Fayetteville Fire Department Fire Station 1

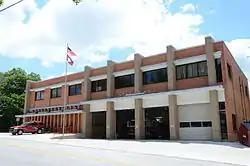

The Fayetteville Central Fire Station is a historic fire station at 303 West Center Street in Fayetteville, Arkansas. It is a two-story masonry structure, built out of brick in 1963 to a design by local architect T. Ewing Shelton. Its front facade is divided into seven sections by protruding brick piers of contrasting color, the outermost bays being very narrow. The right four main bays are occupied by equipment bays on the ground floor, and the bay to their left is large, with further subdivision into three on the second floor and fifteen narrow bays on the first. The station is significant as a high-quality local example of Mid-Century Modern design, and for its exemplification of the community's growth in the mid-20th century.